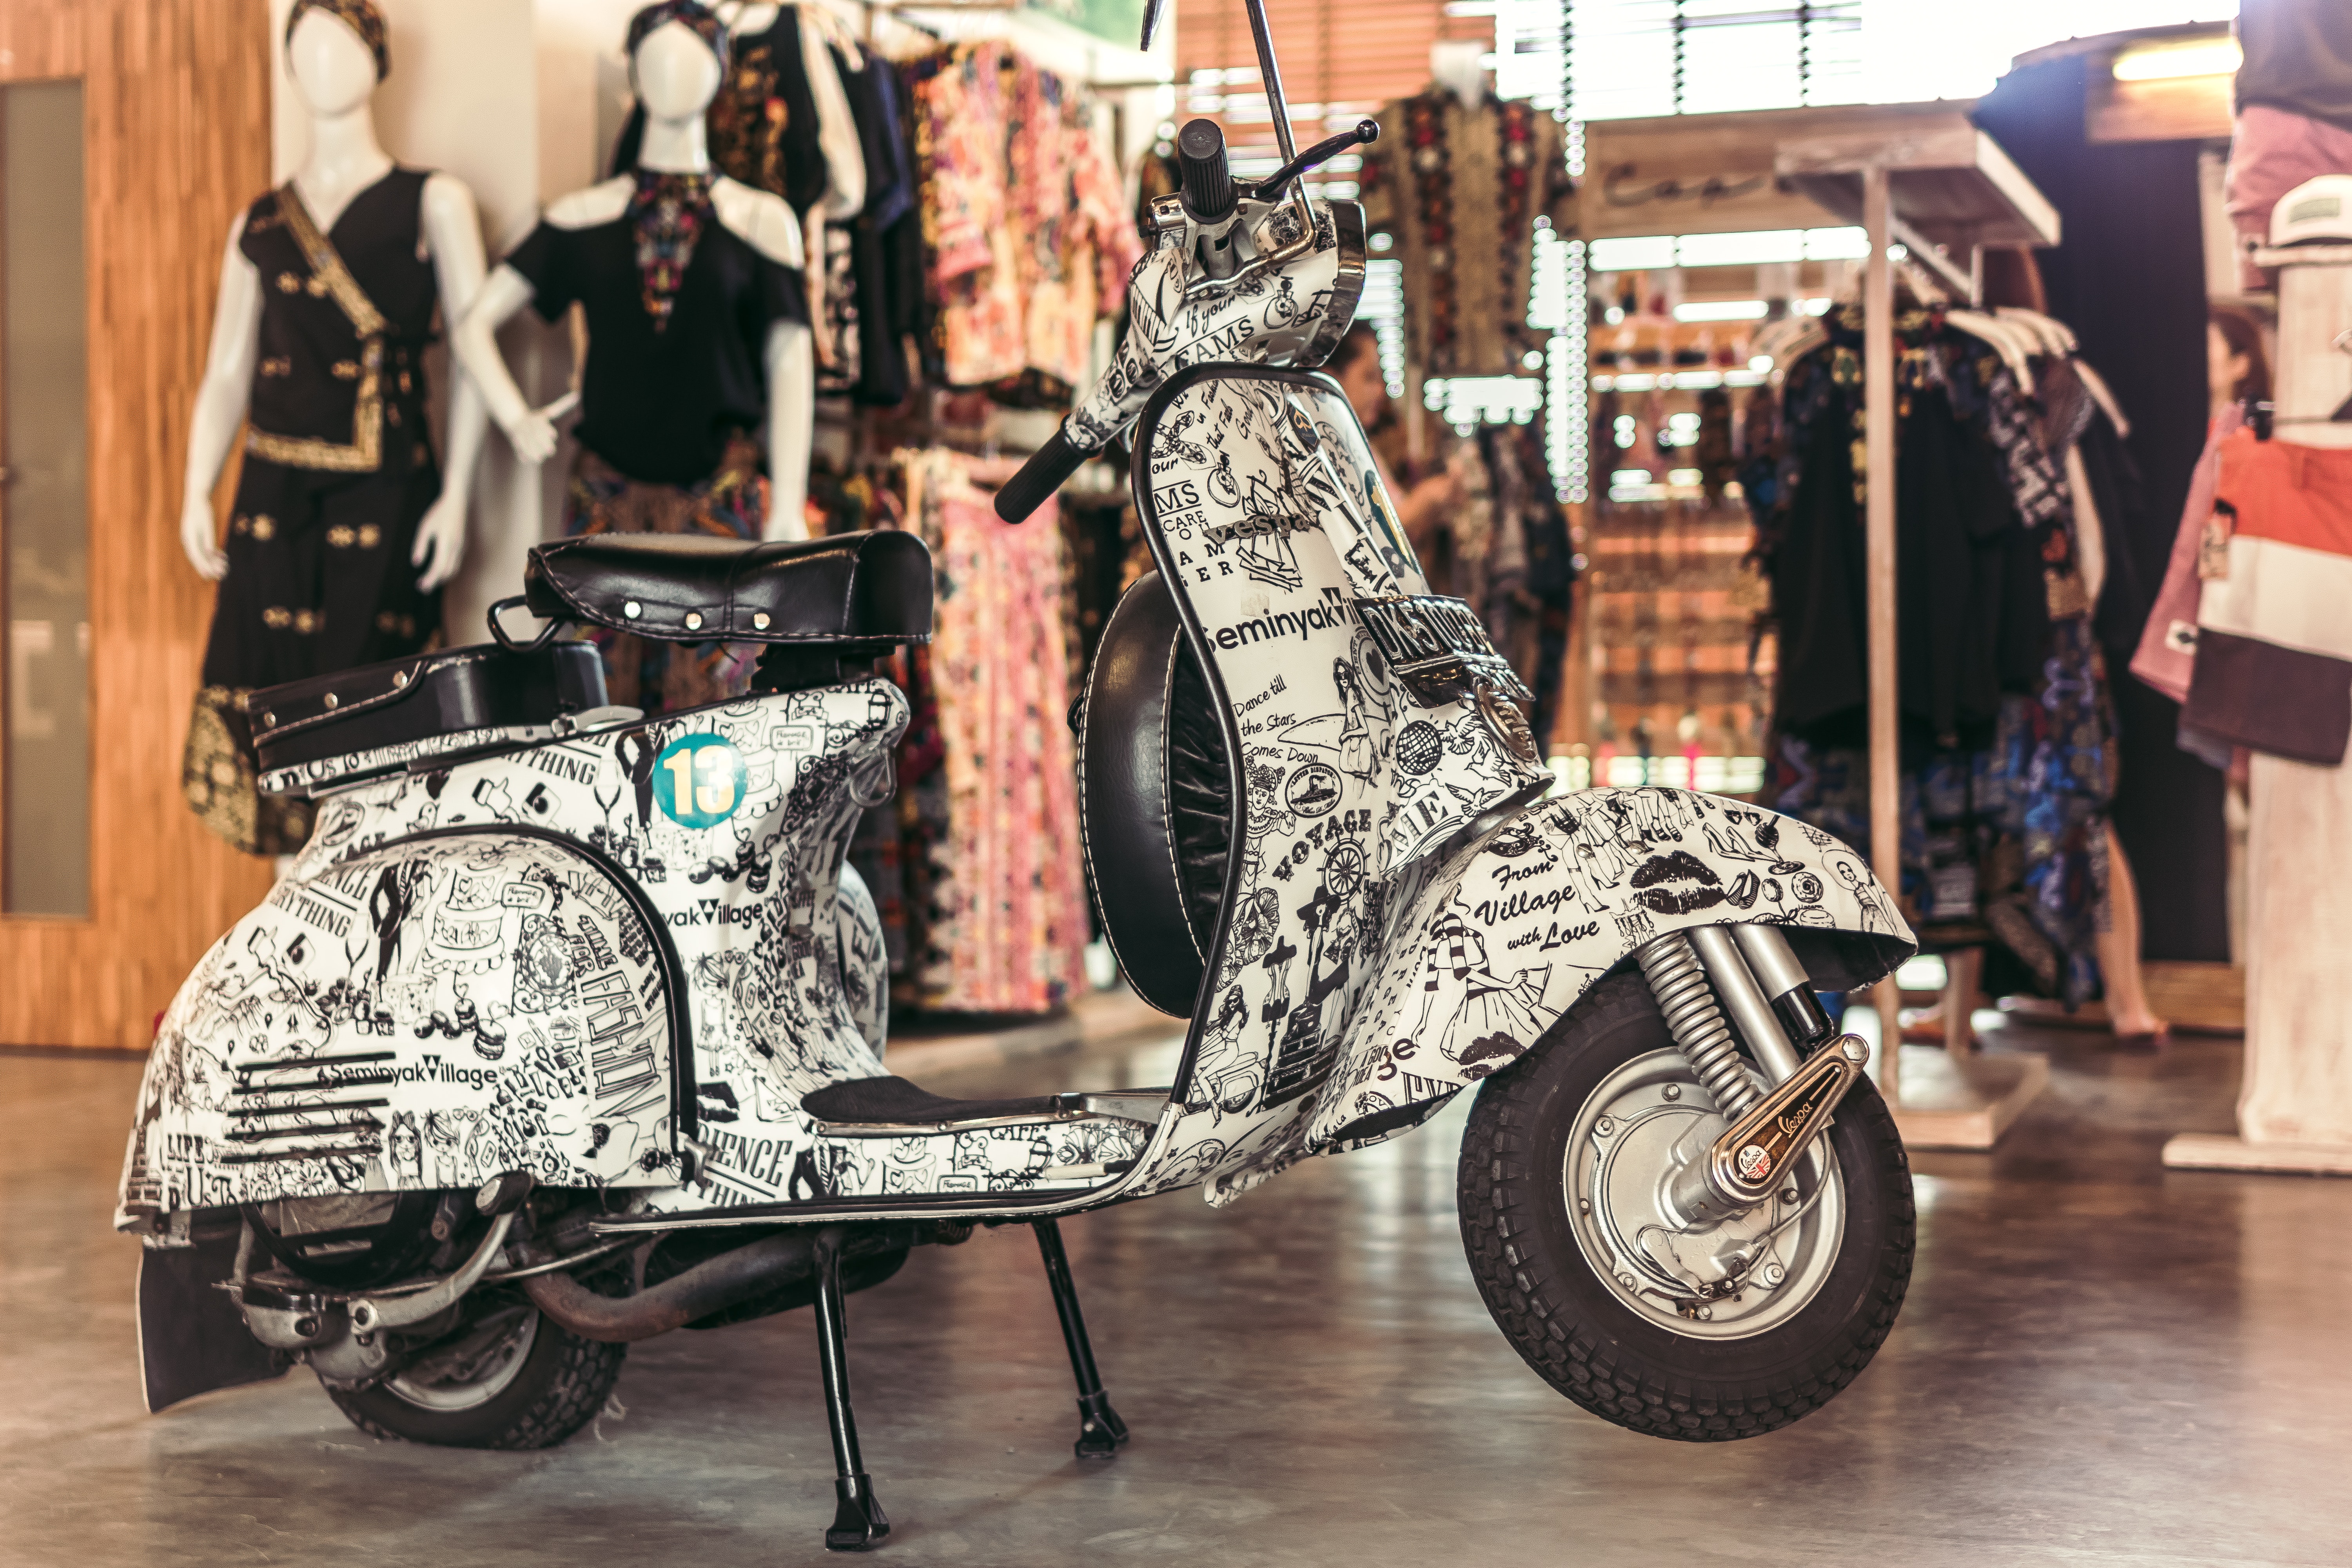
motor vehicle, scooter, mode of transport, vehicle, product, transport, automotive design, vespa, car, classic, wheel